Gold (Neon Hitch song)

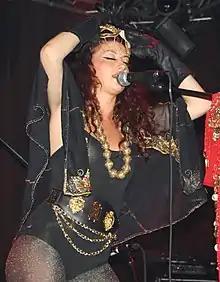
Neon Hitch in Highline Ballroom, New York.

Neon Hitch has performed the song at the Highline Ballroom in New York. Hitch has also performed the song on the American talk show "Late Night with Jimmy Fallon".